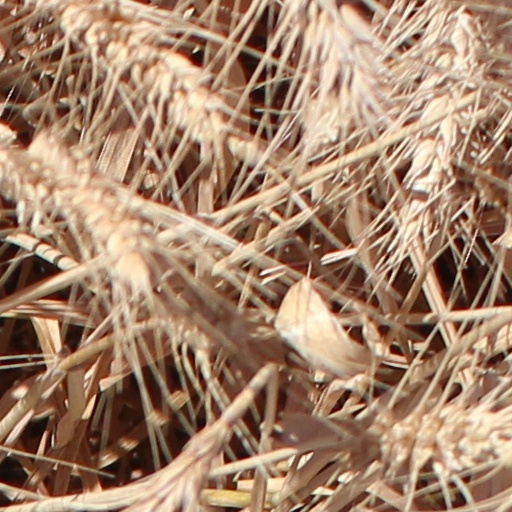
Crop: wheat